Department of Defense Architecture Framework

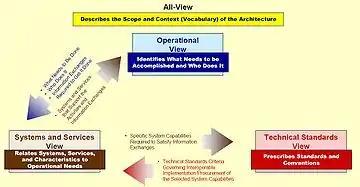
DoDAF V1.5 Linkages Among Views.

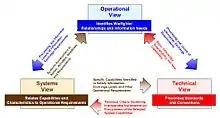
DoD C4ISR Framework

The DoDAF V1.5 defines a set of products, a view model, that act as mechanisms for visualizing, understanding, and assimilating the broad scope and complexities of an architecture description through graphic, tabular, or textual means. These products are organized under four views: